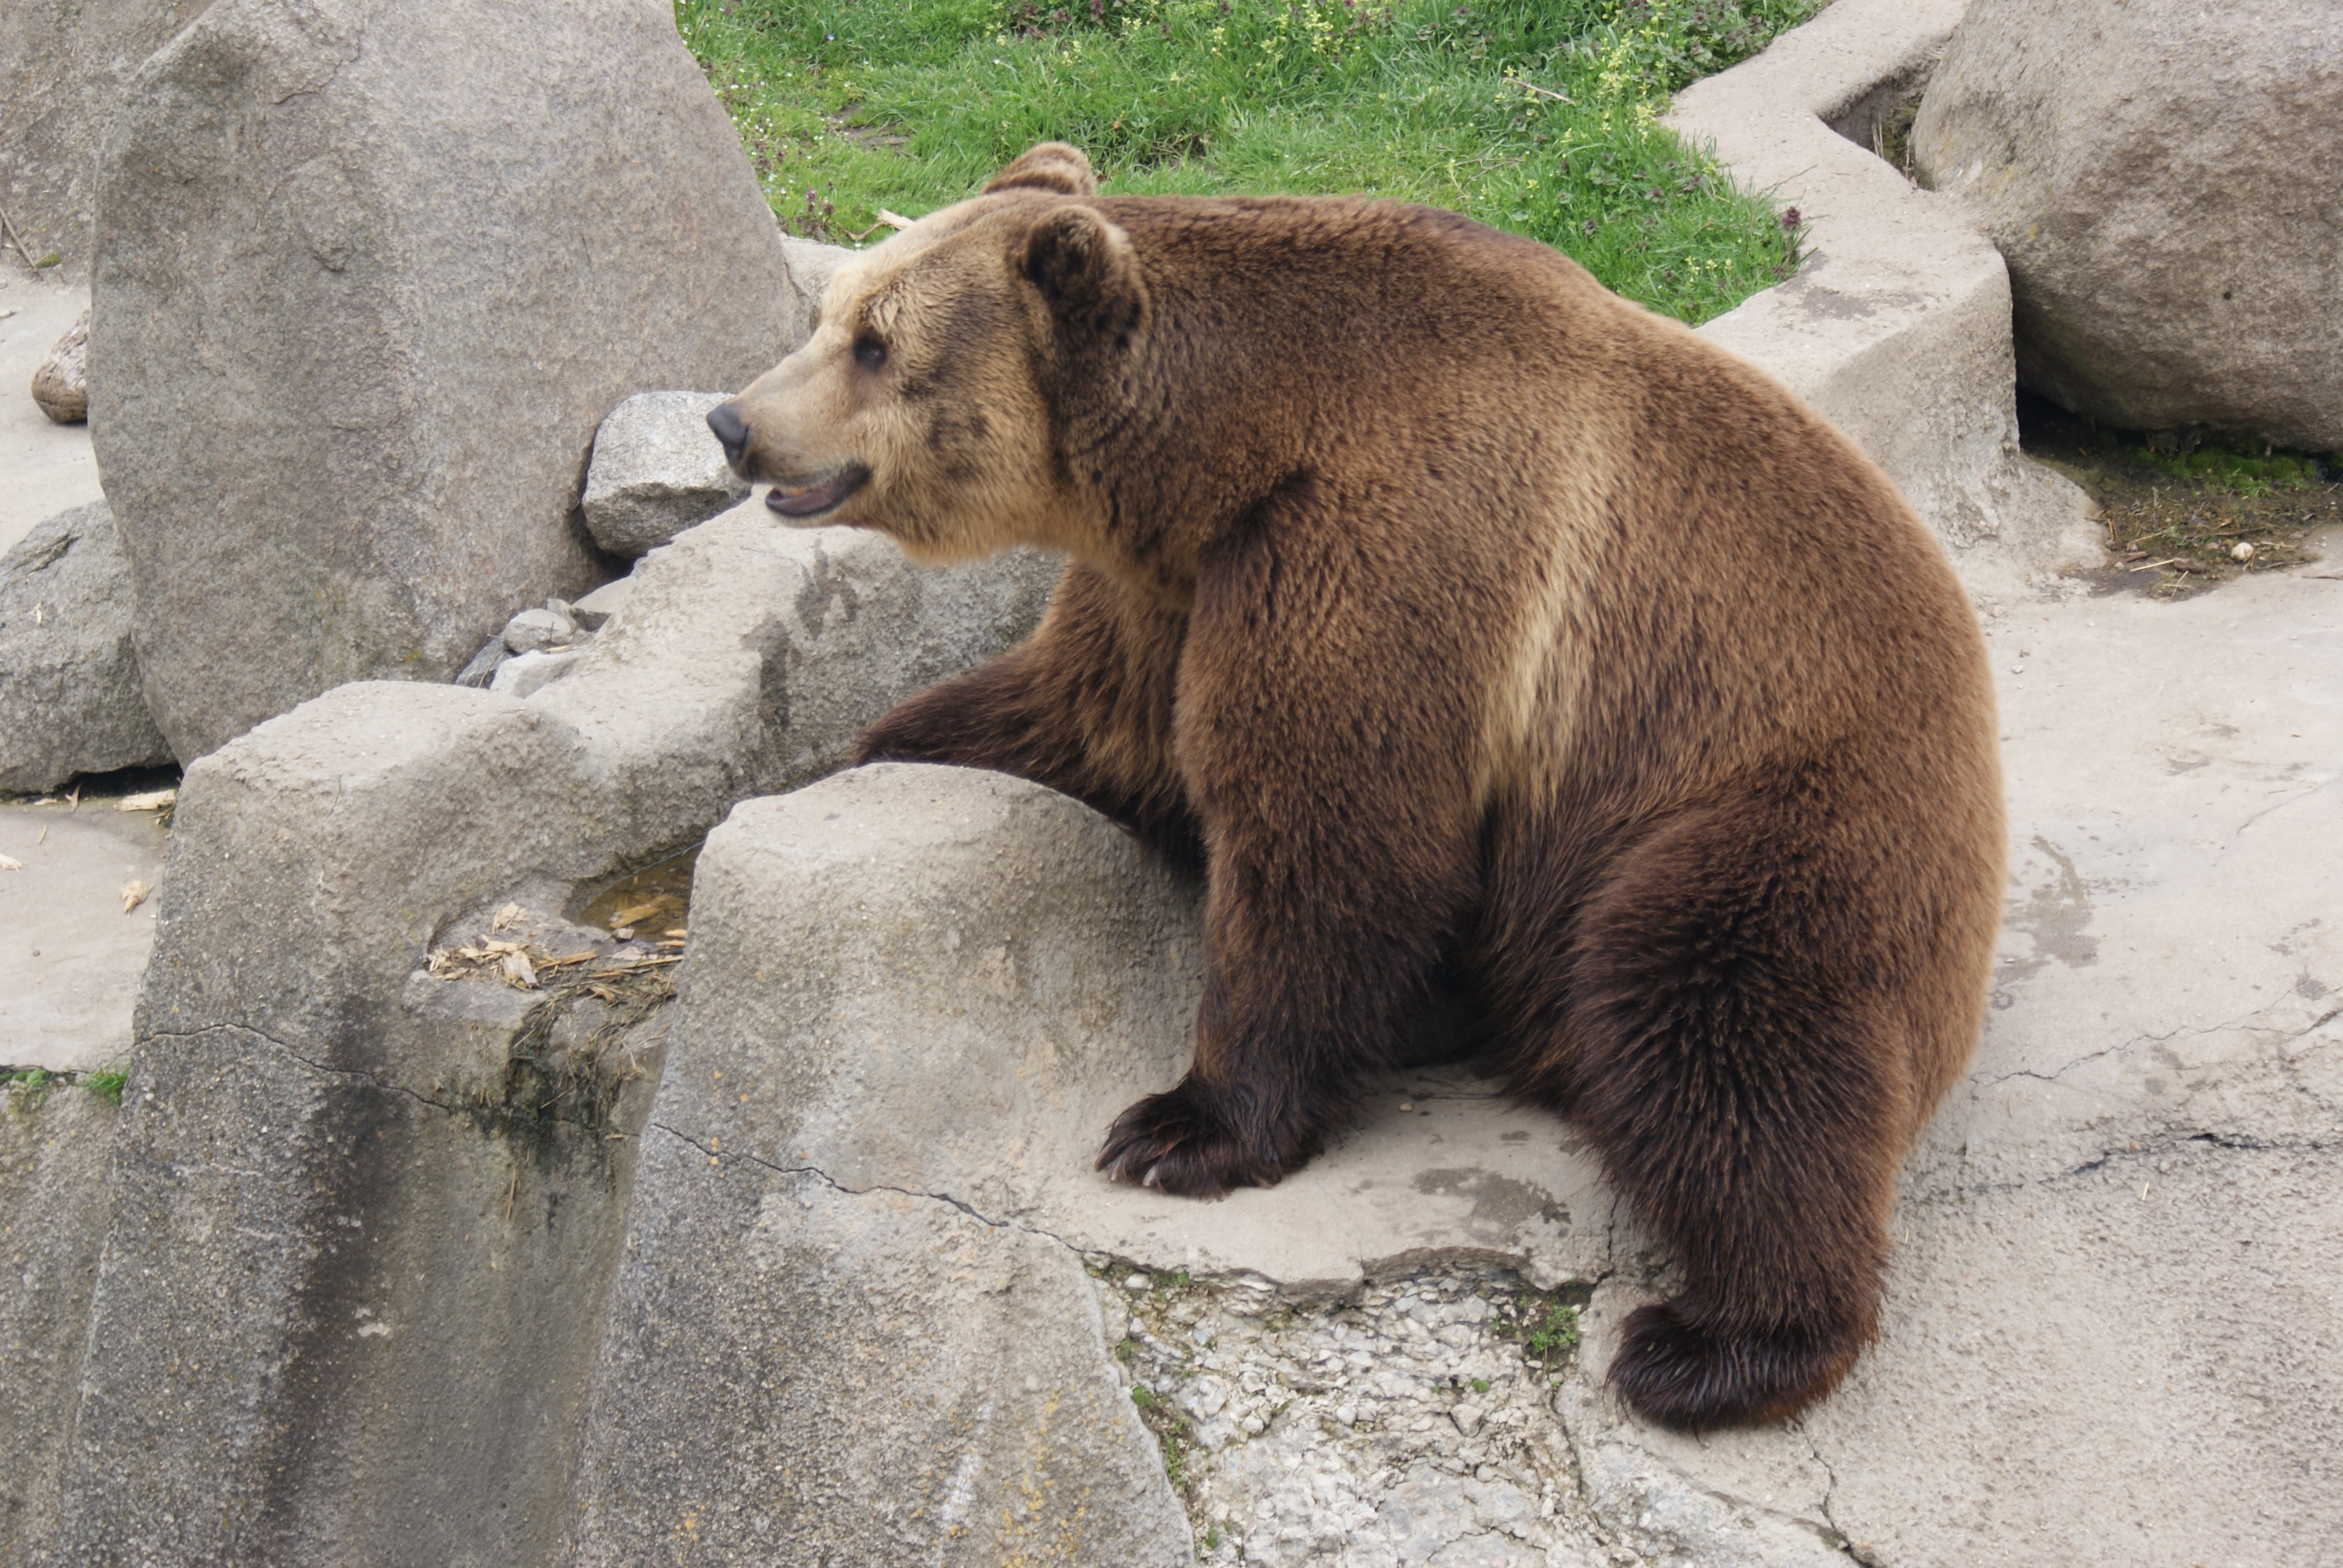
animal, bear, wildlife, wild, zoo, brown, mammal, fauna, brown bear, vertebrate, grizzly bear, dog breed group